Deyzh (Hasidic dynasty)

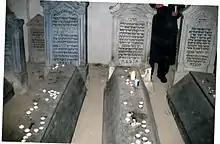
Graves of Deyzh rebbes Rabbi Yechezkel Panet, Rabbi Moshe Panet and Rabbi Menachem Panet in Dej.

Deyzh is a minor Hasidic dynasty that originated in the town of Dés, Austria-Hungary, now Dej, Romania.